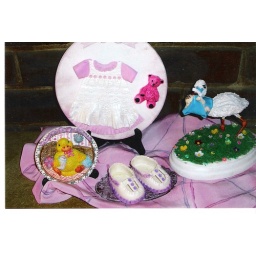
Stork with baby in blanket, duck plaque, baby dress &amp;amp; teddy plaque and baby shoes all made using modeling paste.